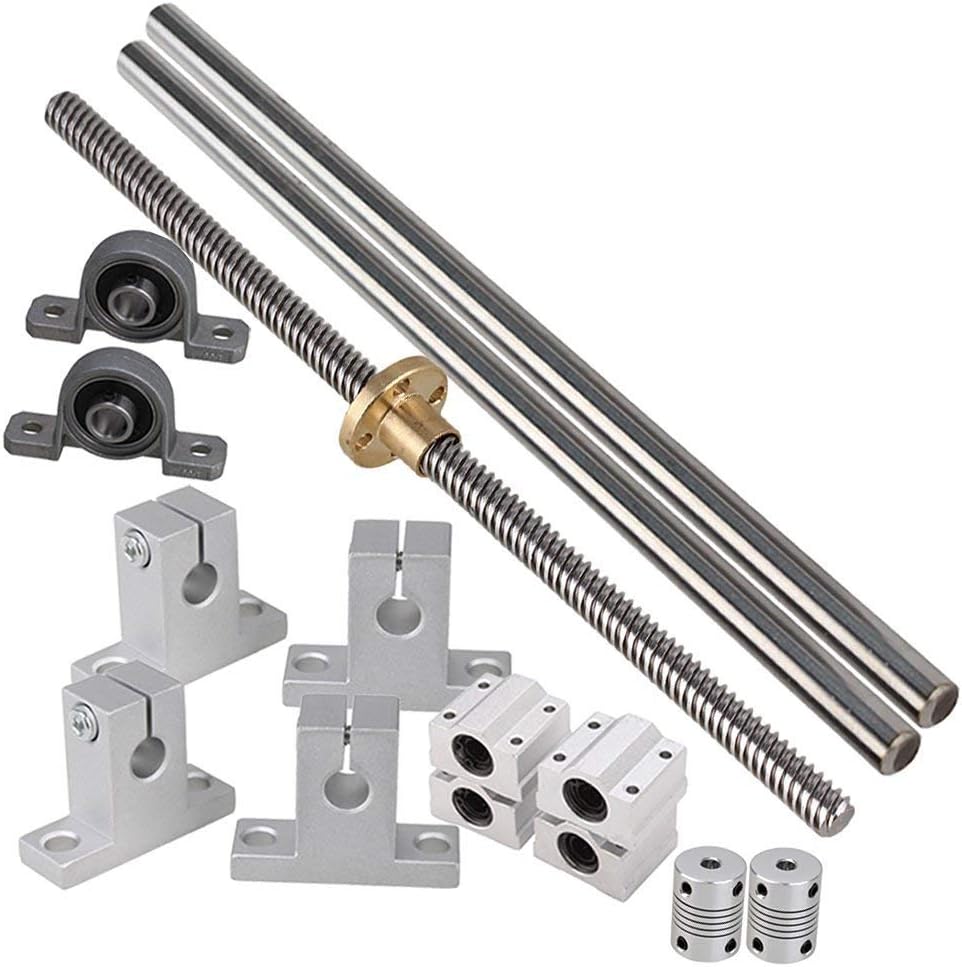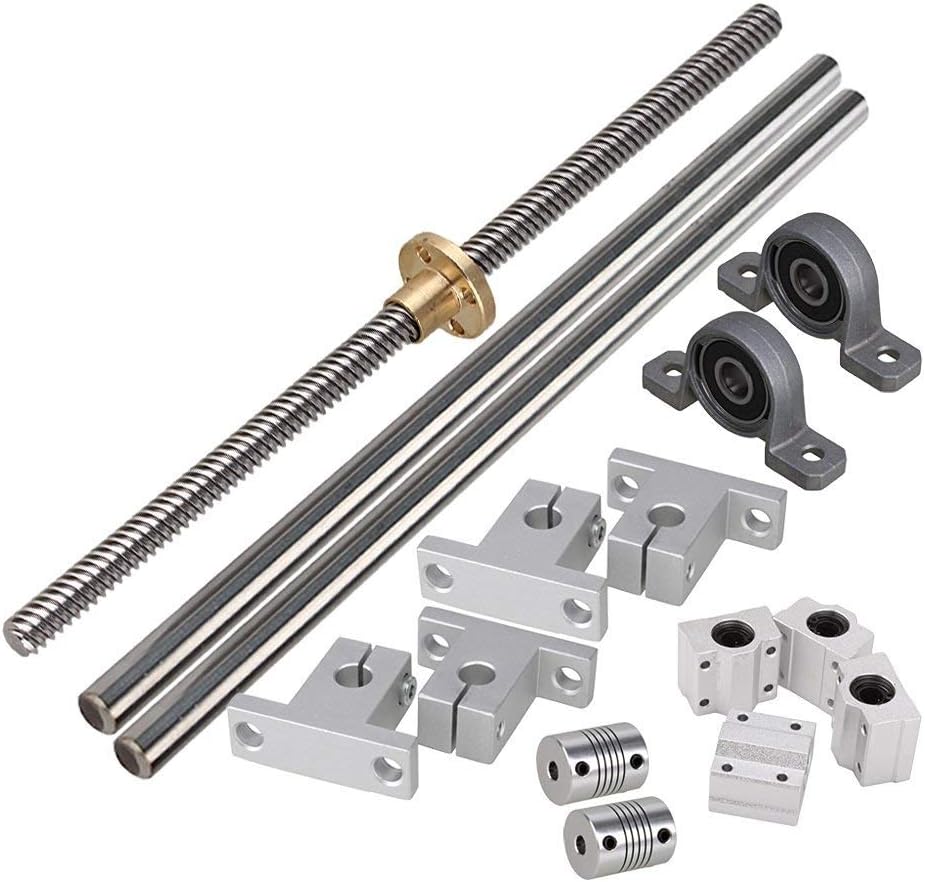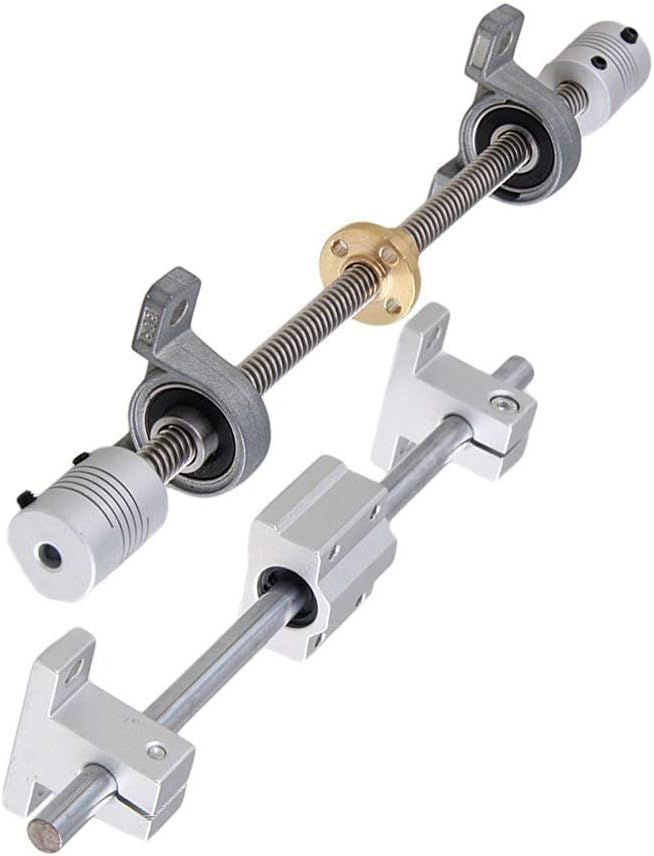
Industrial Combination,Ideaker 200mm Horizontal Optical Axis & 8mm Lead Screw Dual Rail Shaft Support Pillow Block Bearings & Flexible Shaft Coupling Set of 15
Category: Tools & Home Improvement
Feature: 1. Lead Screw are widely used for machine tools, like 3D printing. 2. Shaft Optical Axis suitable for kinds of electronic equipment/guide bar, drive shaft, pillar. 3. Bearing Pillow Block have a certain bearing capacity, can hold in ordinary precision rack, strong adaptability. 4. This set includes Optical Axis & Lead Screw, Pillow Block Bearing, Linear Rail Support, CNC Stepper Coupler and Ball Bearing. Specification: Color: Silver & grey Weight:637g Accessory: 2 pcs x 8x200mm steel Optical Axis 2 pcs x 55x13x30mm Zinc Alloy Pillow Block Bearing 4 pcs x 42x32x11mm Aluminum Rail Shaft Support 1 pcs x 200x8mm Stainless Steel Lead Screw Rod with Nut 4 pcs x 8x34.5mm Linear Slide Block 2 pcs x 5x8mm D19L25 Flexible Shaft Coupling Package include: 1 Set x T8 Rail Shaft Support & Lead Screw Rod(15pcs) Q:How can I know more details of each Accessory? A:Welcome to visit our shop to see the related items with corresponding keywords.
Features: Sold on Amazon